Hidden Years Music Archive

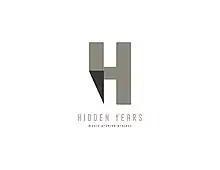

The Hidden Years Music Archive is an archive and interdisciplinary research project dedicated to the preservation and study of alternative and popular South African music. Established by David Marks in 1990, the archive holds a collection of around 175 000 items, which includes sound recordings, photographs, posters, programs, documents, press cuttings, notebooks, and diaries... The Hidden Years is a repository of urban folk tunes, township jazz expressions, country rock music, choir works, maskanda, and various traditional musics. In 2013 the archive was donated to the Documentation Centre for Music at Stellenbosch University and has since been managed by Dr Lizabé Lambrechts as the principal researcher and project leader. From 2017 the project has been hosted by the Africa Open Institute for Music, Research and Innovation at Stellenbosch University.